2004 Tour de France

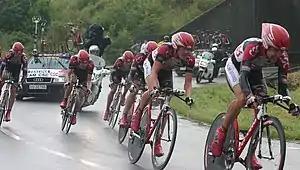
during the team time trial on stage four

The first 14 teams in the UCI Road World Rankings at 31 January 2004 were automatically invited. Initially the organisers had an option for a 22nd team, which would be Kelme, but after Jesús Manzano exposed doping use in that team, Kelme was not invited, and the race started with 21 teams of nine cyclists.